Hiiu railway station

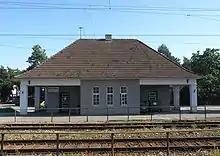
Hiiu station's historical building

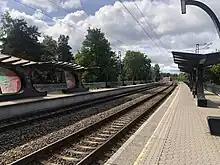
Platforms of Hiiu train station in September 2022. The commuter train to Paldiski is leaving the station

In 2020, there were approximately 58 train departures per day at Hiiu railway station towards Tallinn city center.